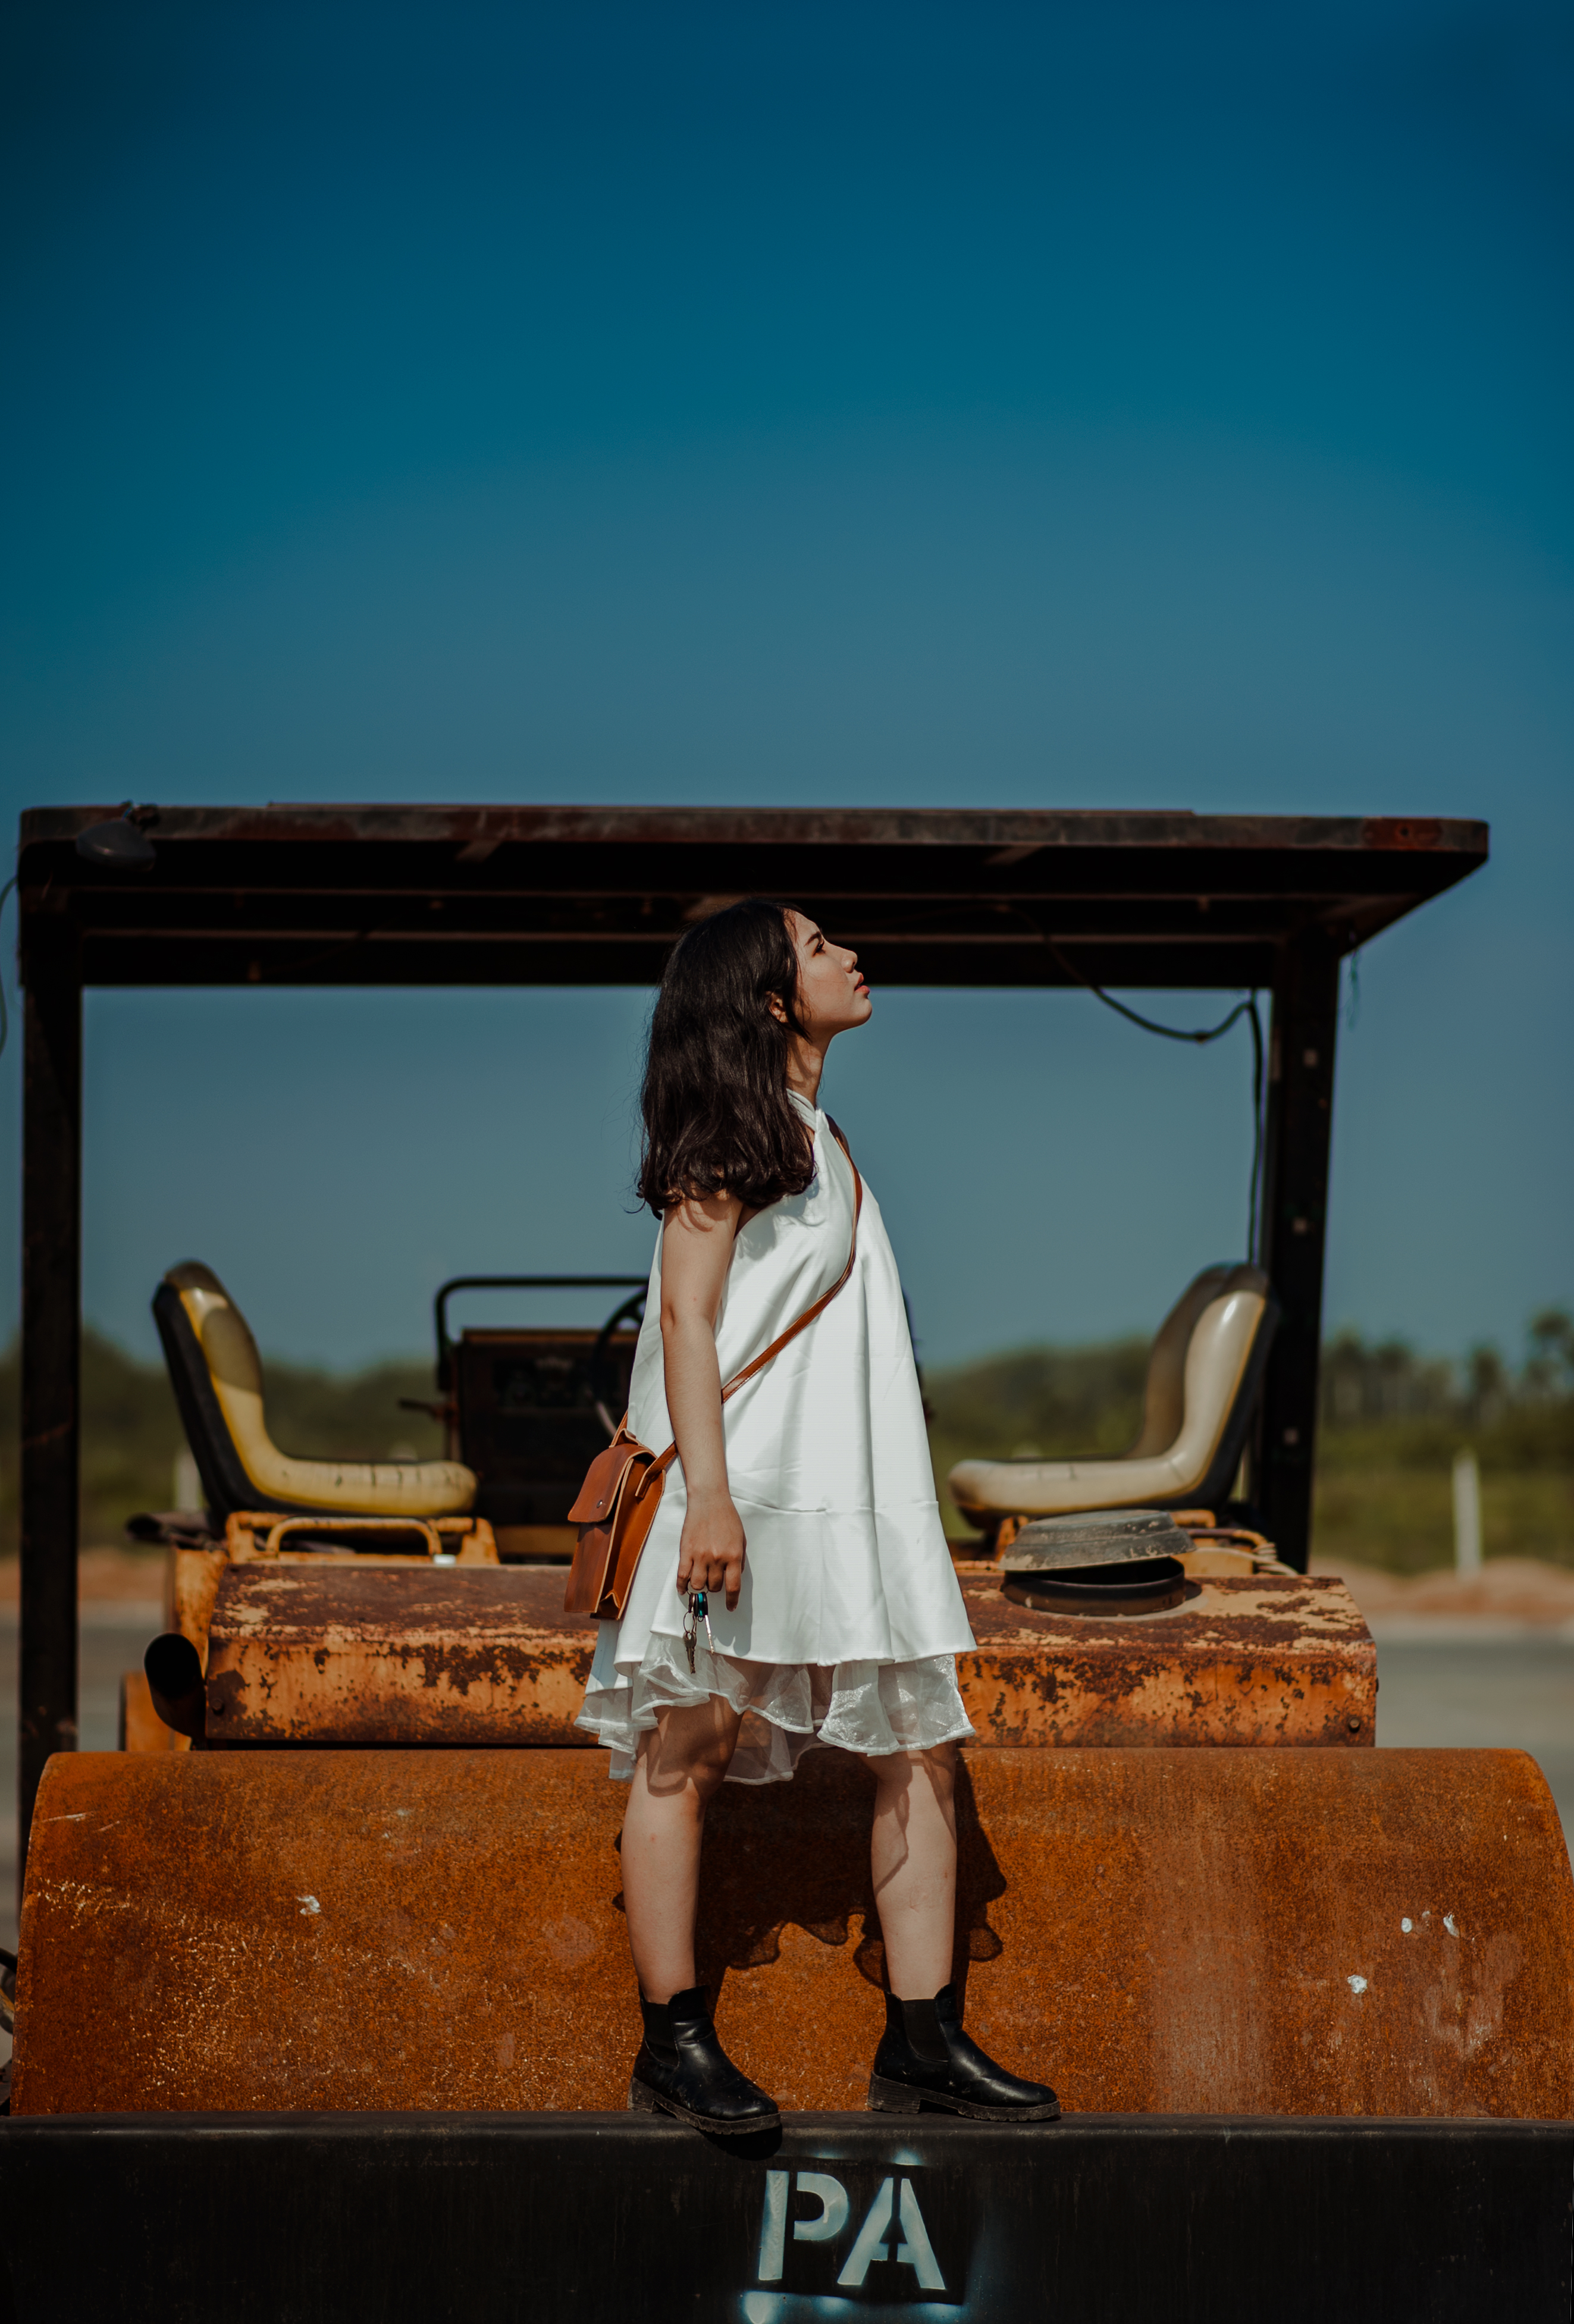
portrait, beautiful, color, natural, love, happy, girl, sky, blue, photograph, photography, vacation, fun, flash photography